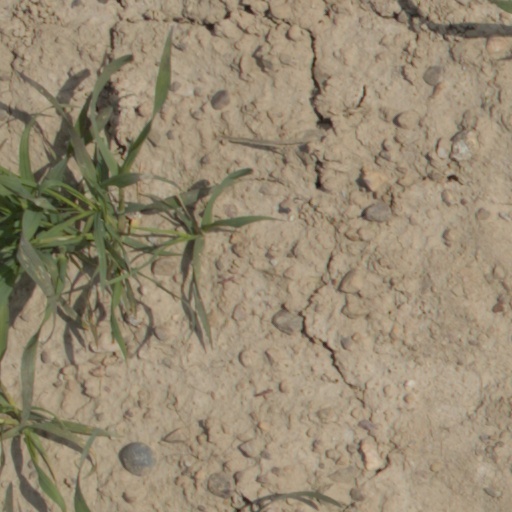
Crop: wheat